Siamese fighting fish

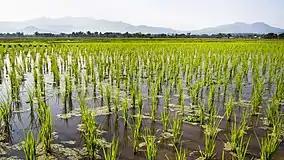
Rice paddies are believed to have been the first point of contact between bettas and humans.

According to Witte and Schmidt (1992), "Betta splendens" is native to Southeast Asia, including the northern Malay Peninsula, central and eastern Thailand, Kampuchea (Cambodia), and southern Vietnam. According to Vidthayanon (2013), a Thai ichthyologist and senior researcher of biodiversity at WWF Thailand, the species is endemic to Thailand, from the Mae Khlong to Chao Phraya basins, the eastern slope of the Cardamom mountains (Cambodia), and from the Isthmus of Kra. Similarly, a report from Froese and Pauly (2019) identifies "Betta splendens" as native to Cambodia, Laos, Thailand, and Vietnam. They are also found throughout the neighbouring Malay Peninsula and in adjacent parts of Sumatra, likely due to human introduction.